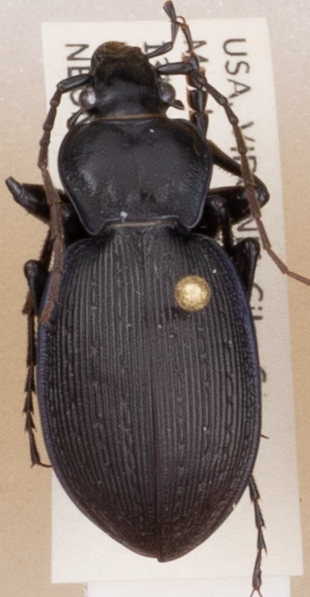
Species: Carabus goryi
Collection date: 2021-07-27
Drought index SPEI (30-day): -2.09
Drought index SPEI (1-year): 0.272
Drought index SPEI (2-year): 0.9